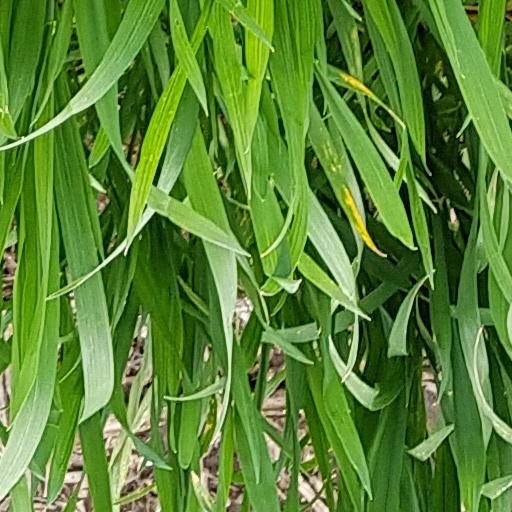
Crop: wheat